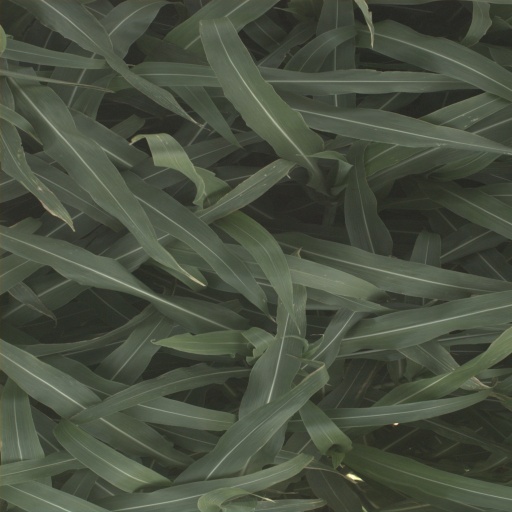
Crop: sorghum